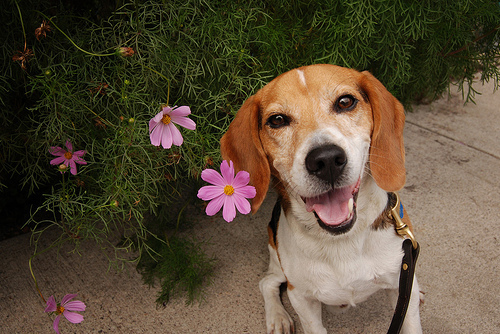
Breed: beagle